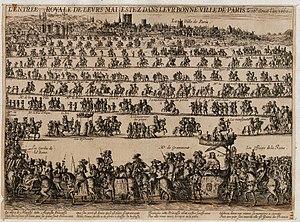
1660-1662 : crise de l’avènement. Séries de mauvaises récoltes, disette et épidémies responsable de plus d’un million de morts.